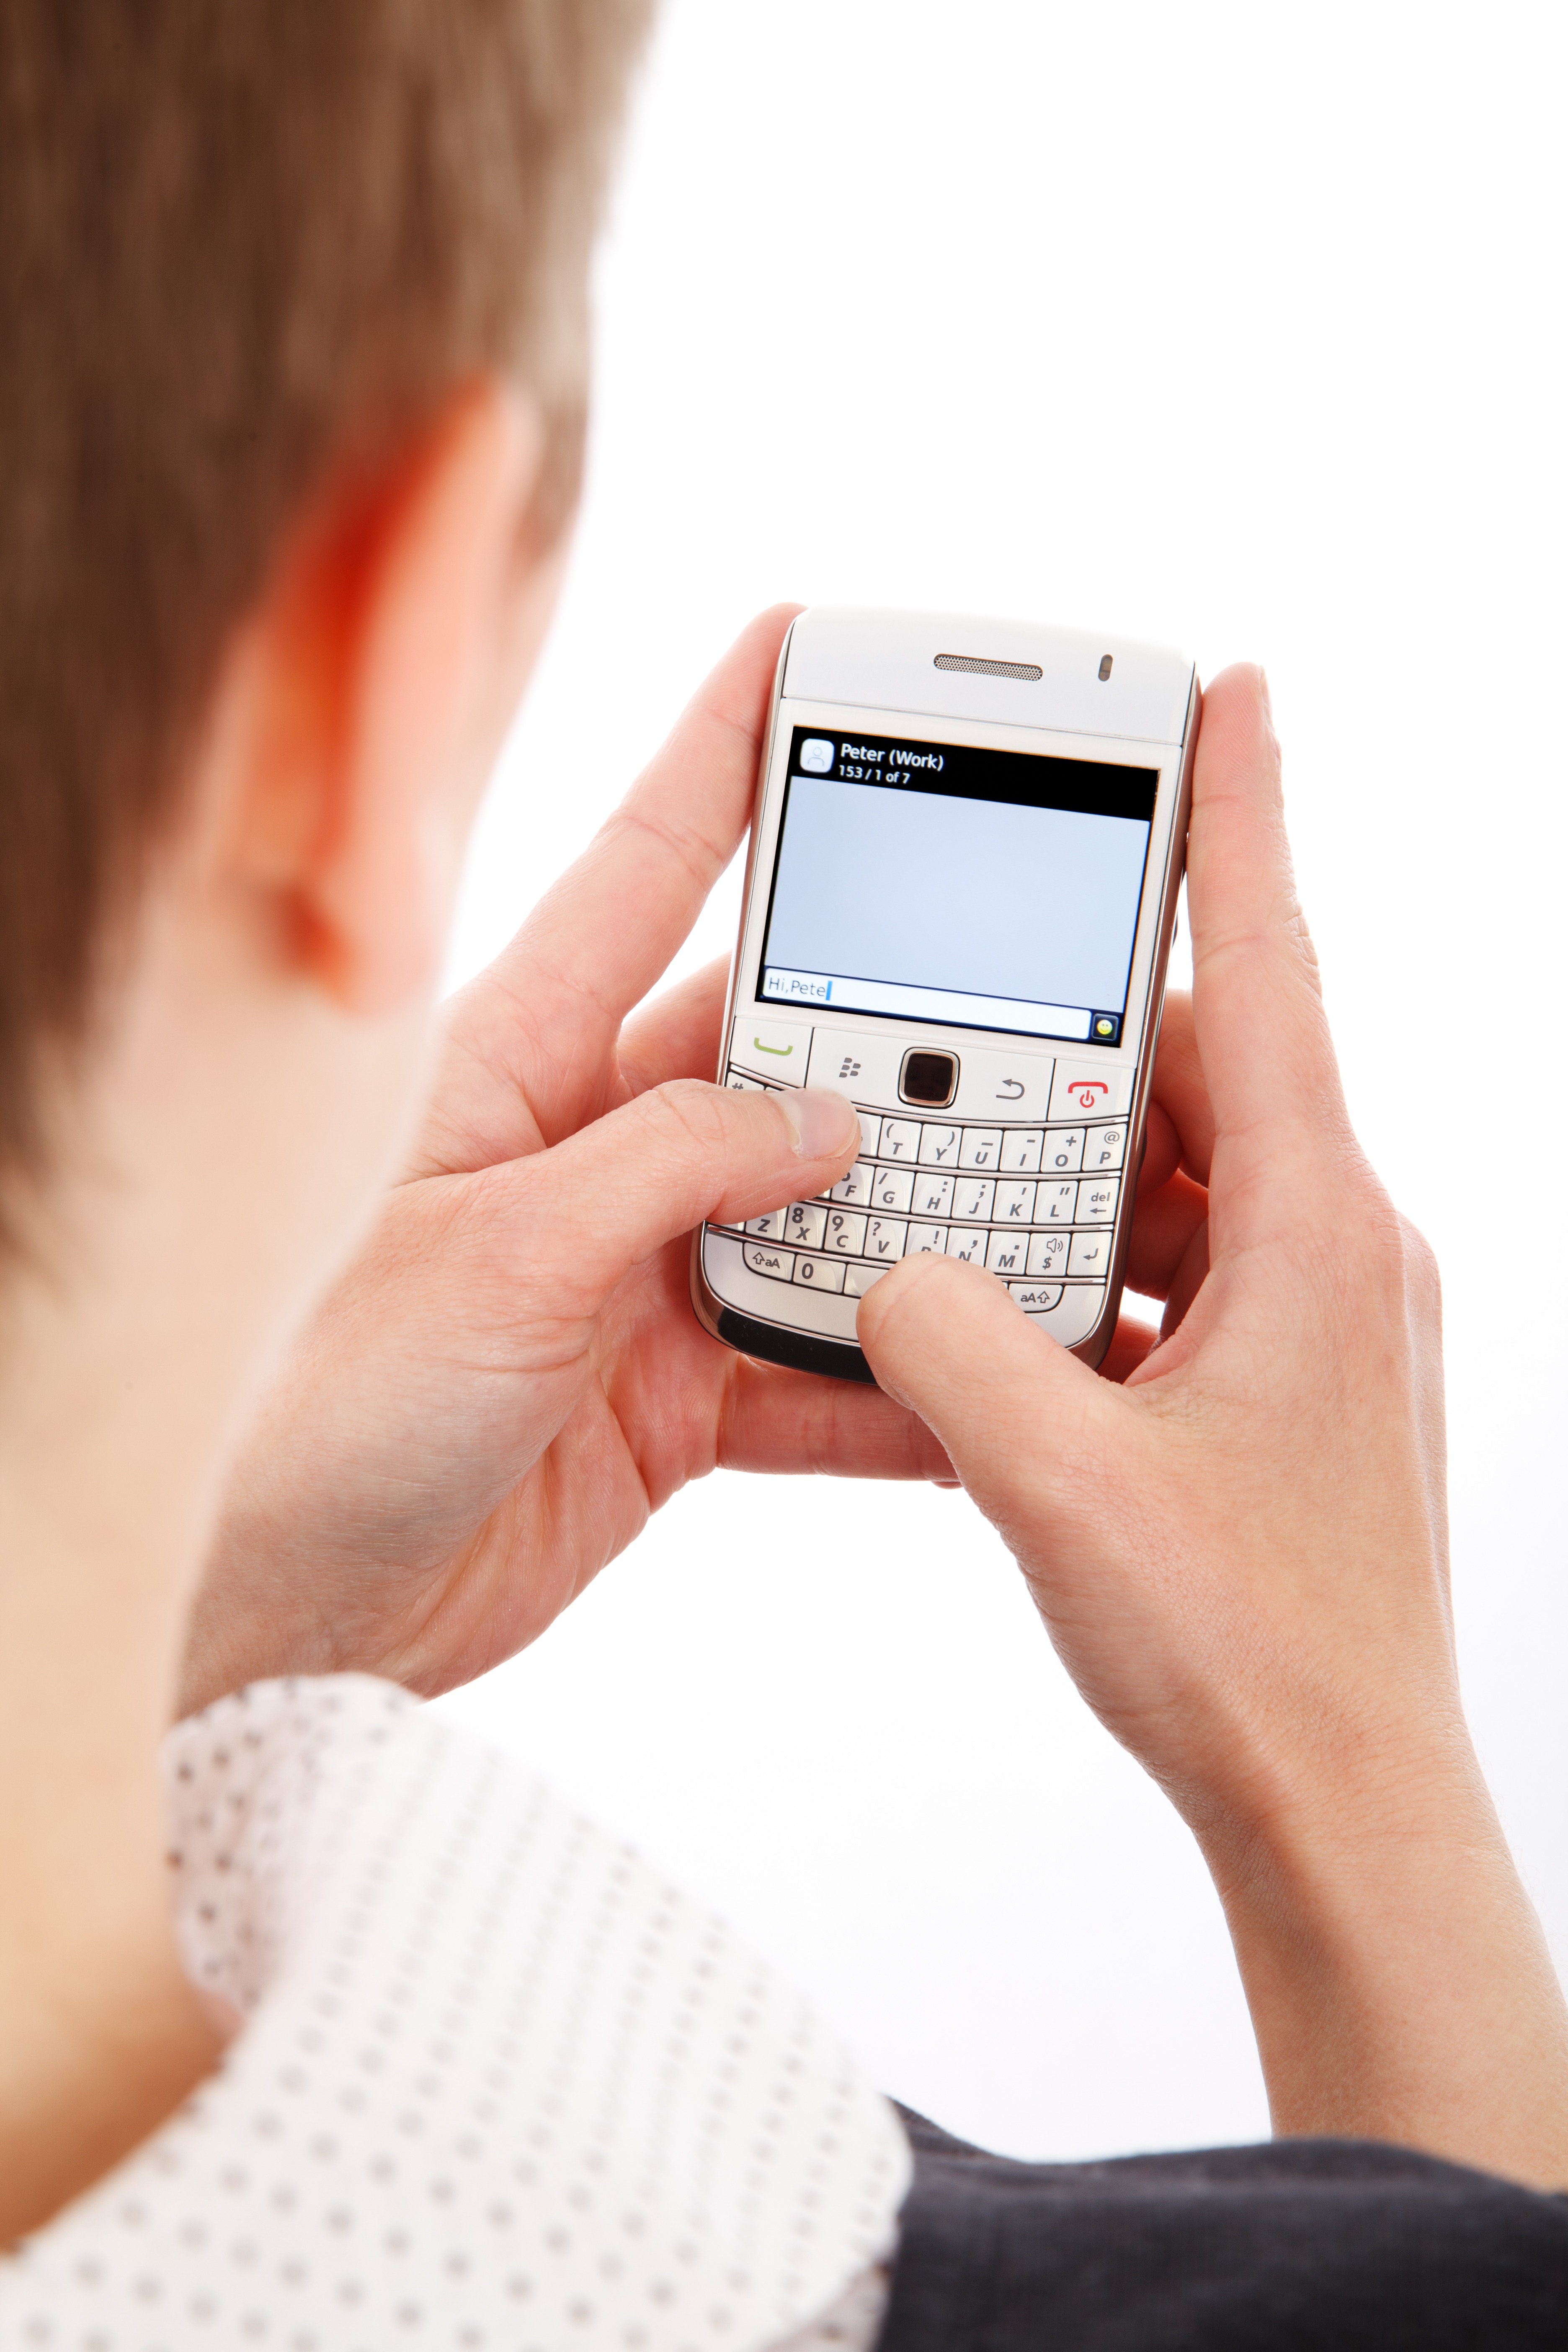
writing, hand, screen, person, keyboard, technology, finger, phone, telephone, communication, gadget, business, mobile phone, blackberry, close up, human body, product, cash, text, eye, message, texting, organ, cell, interaction, mockup, sense, portable communications device